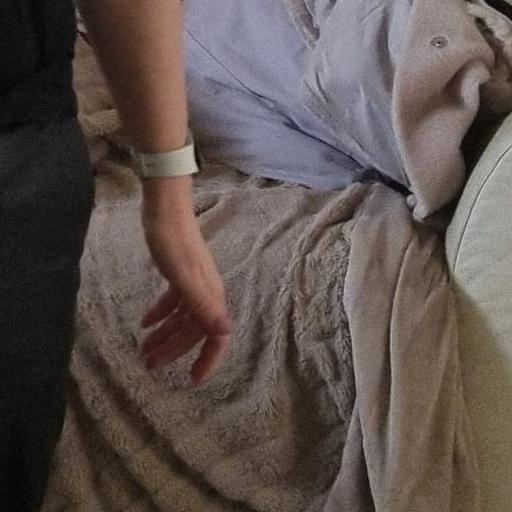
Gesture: no_gesture